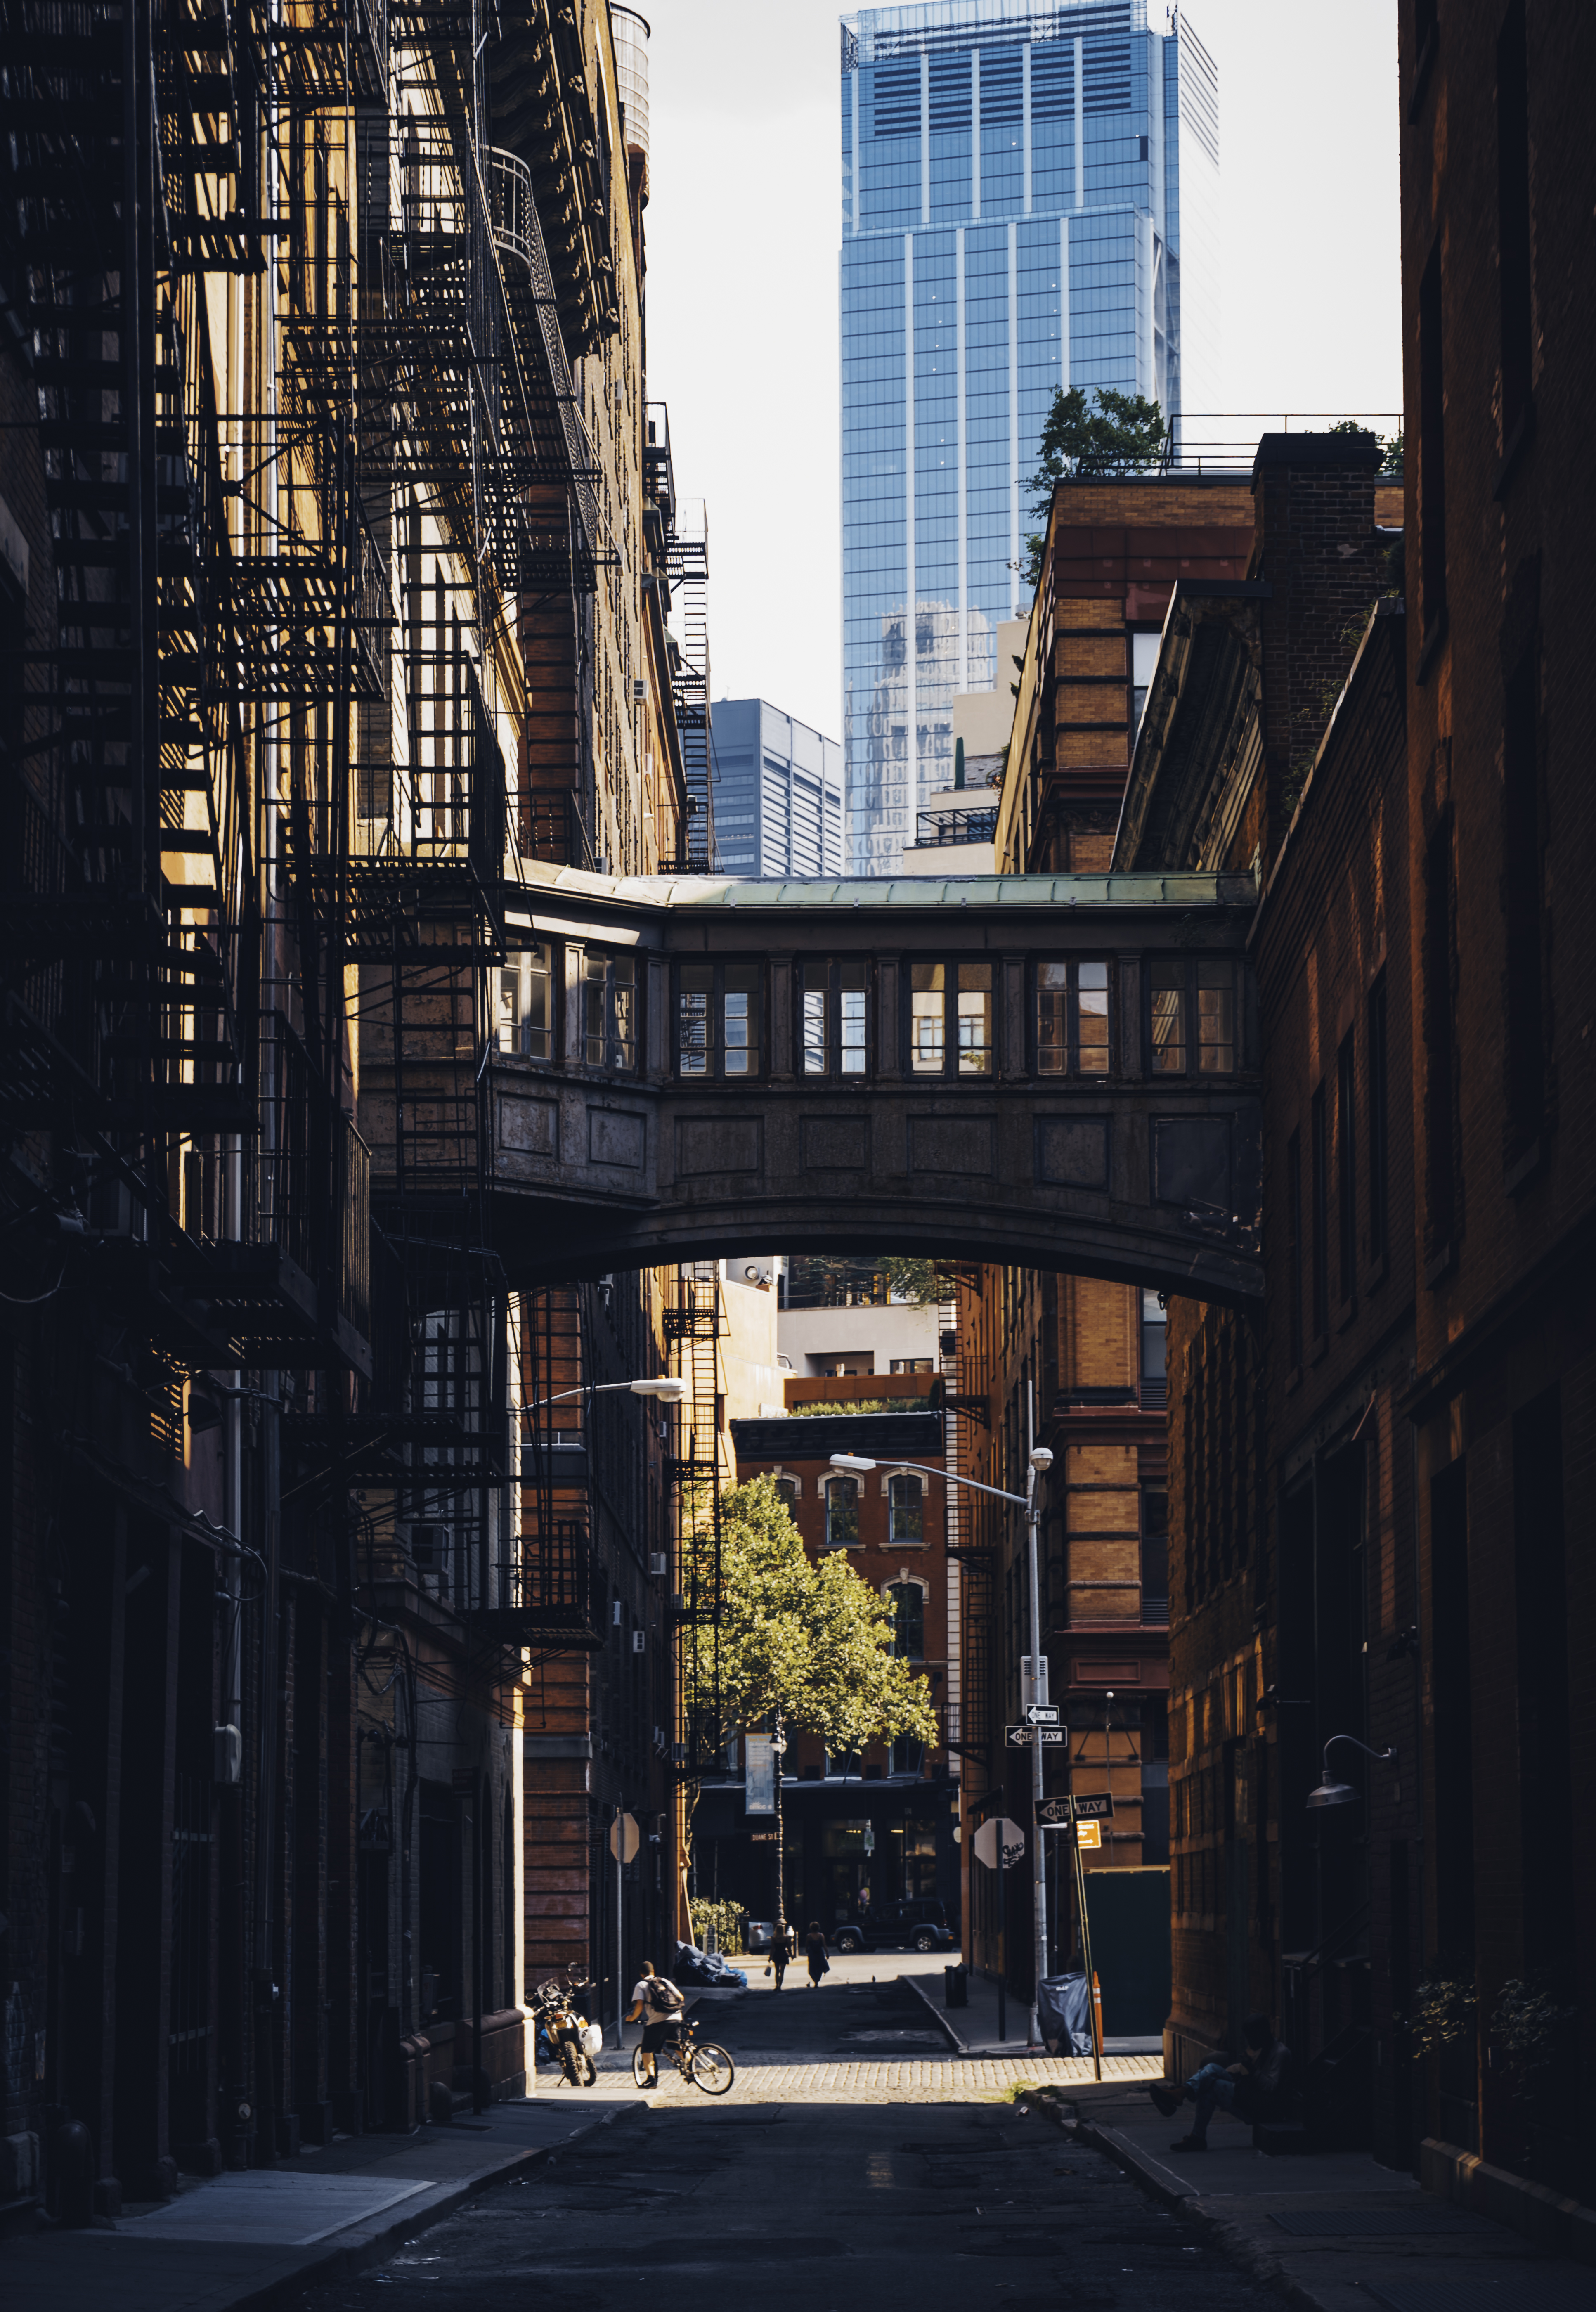
urban area, building, street, architecture, metropolis, city, alley, metropolitan area, iron, human settlement, town, neighbourhood, infrastructure, road, downtown, tree, skyscraper, mixed use, apartment, metal, tower block, facade, house, sunlight, plant, lane, cityscape, condominium, nonbuilding structure